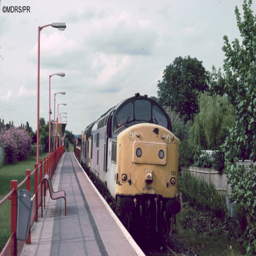
37131 and 37377 with a sunday engineer 's train